Rovin

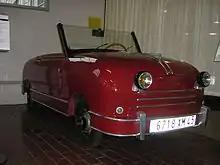
Rovin D4 (1953)

The D4 represented a mild evolution from the D3, with a larger front grille and the (still not integrated) headlights positioned a little higher.